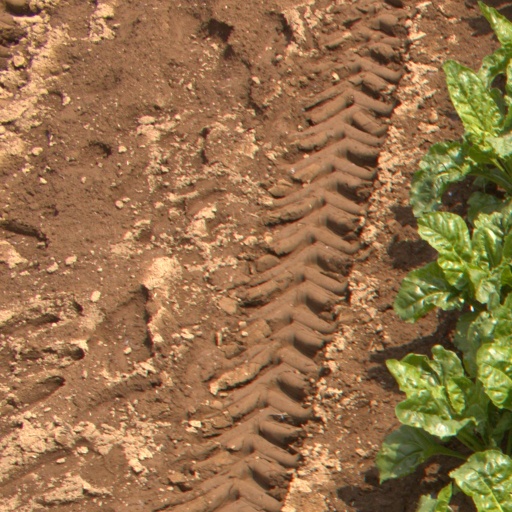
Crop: sugar beet